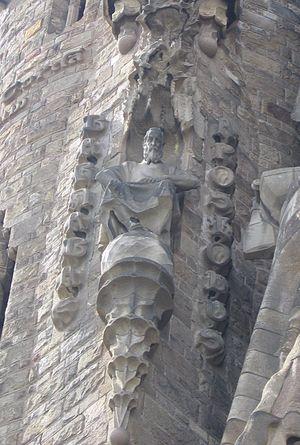
La Sagrada Família, Temple Expiatori de la Sagrada Família de son nom complet en catalan, ou Templo Expiatorio de la Sagrada Familia en espagnol est une basilique de Barcelone dont la construction a commencé en 1882.